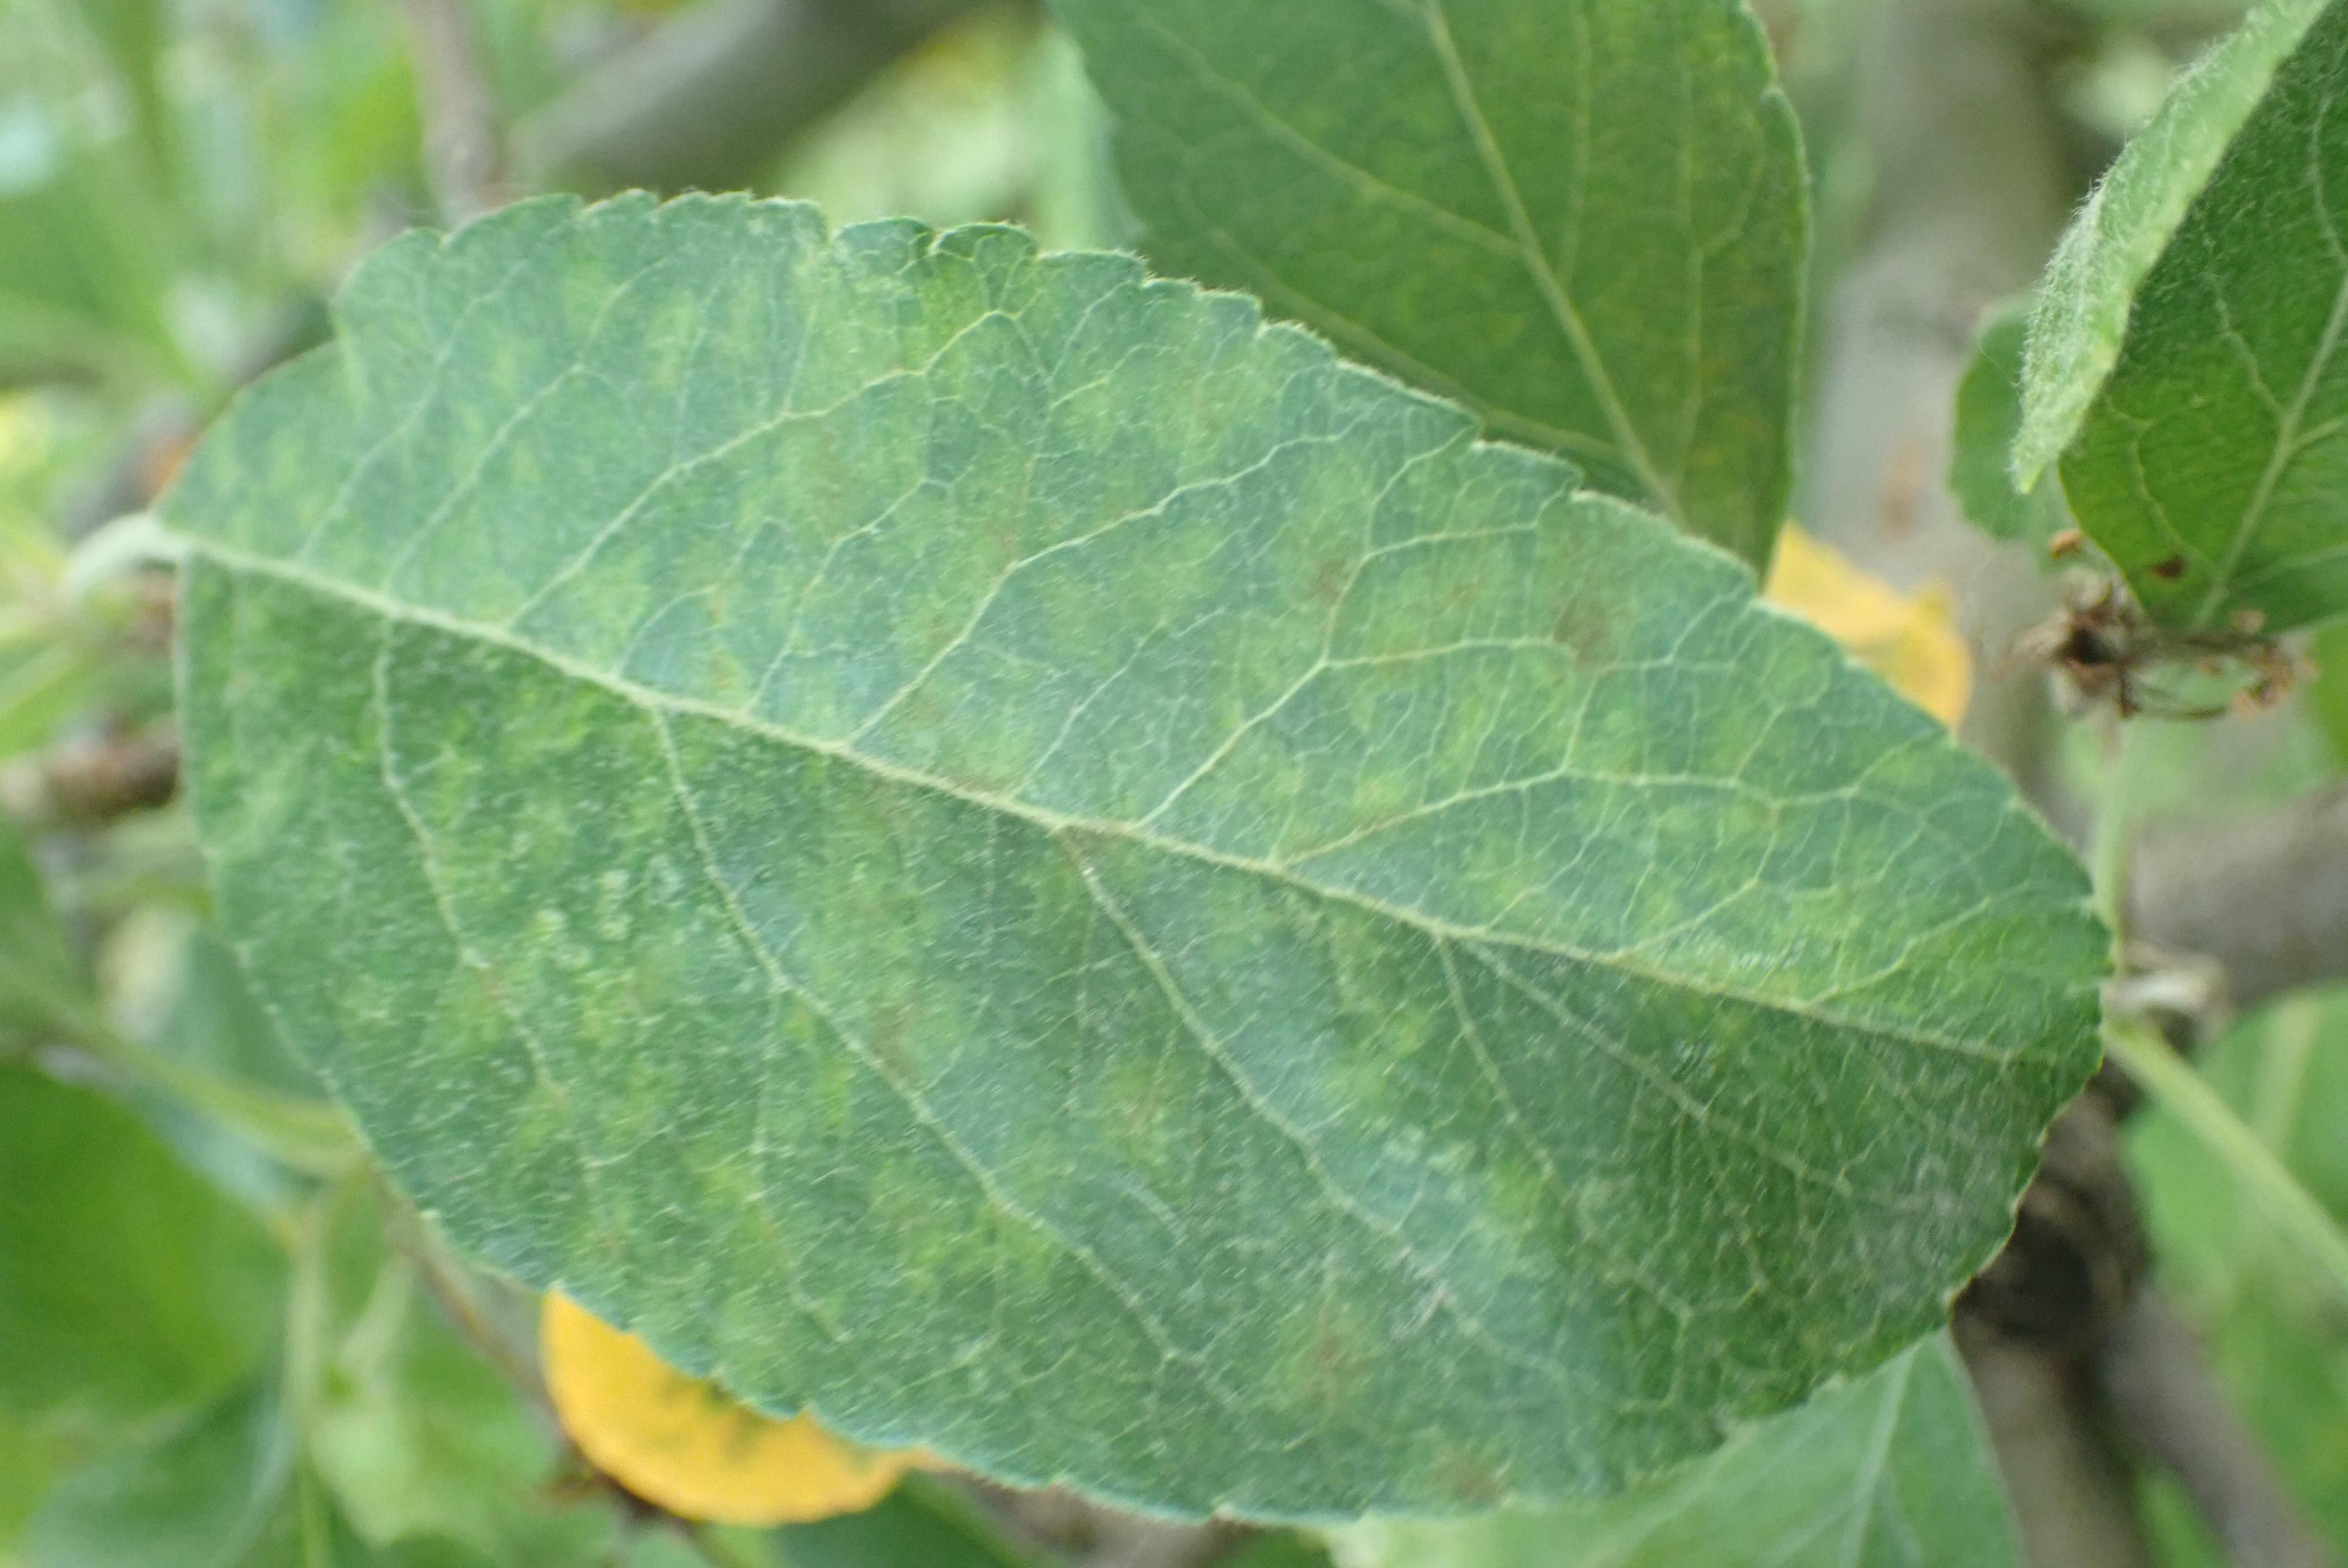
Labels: scab